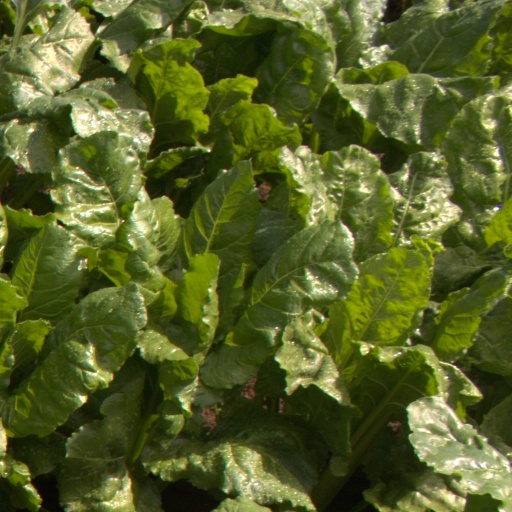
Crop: sugar beet